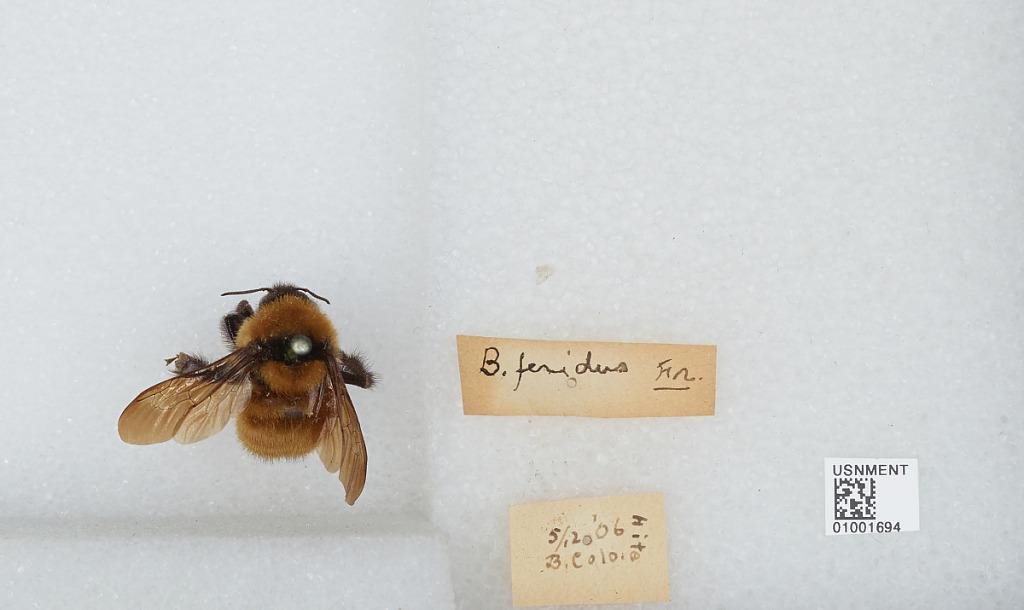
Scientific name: Bombus (Fervidobombus) fervidus fervidus (Fabricius)
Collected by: Hite
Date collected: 1906-5-12
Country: United States
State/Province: Colorado